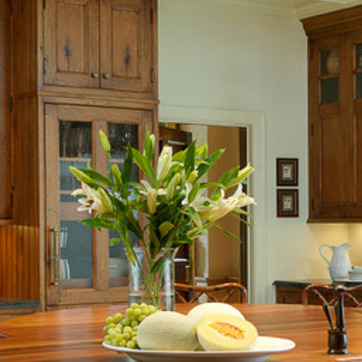
Material: foliage